Satoru Furuta

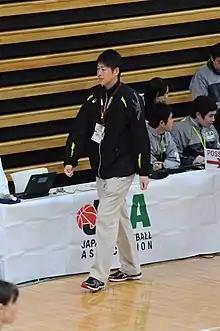
Furuta coached the Akita Bank team

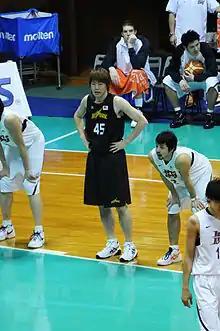
Furuta with Toyota Alvark

Satoru Furuta (古田悟, born 3 August 1971) is a Japanese former basketball player.